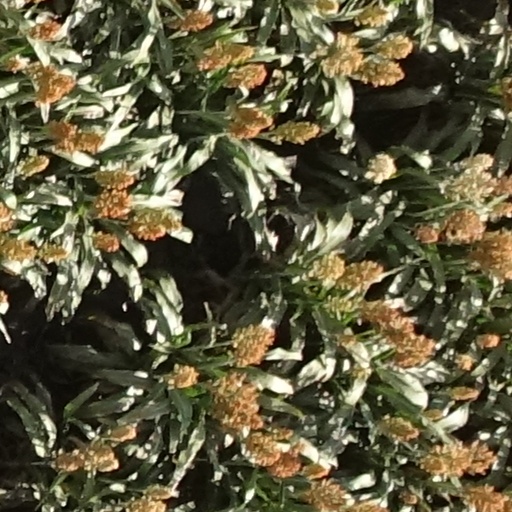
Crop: sorghum